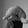
ASL letter: Q